Digital divide in Canada

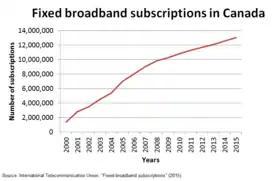
A graph displaying the number of fixed broadband subscriptions in Canada by year.

While 99% of Canadians have access to wireline telephone service, many gaps still exist between the level of ICT access and internet connectivity that different groups within Canada possess. As of 2015 there are over 13 million fixed broadband subscriptions in Canada, which translates into approximately thirty six subscriptions per one hundred Canadian citizens.